Doner kebab

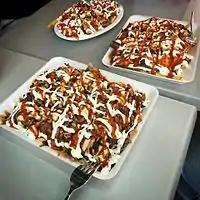
Halal snack packs in Sydney, Australia

In Finland, doner kebabs gained popularity after the 90s, when Turkish and other Middle-Eastern immigrants started to arrive in the country in considerable numbers, opening restaurants and importing their traditional dishes. Kebabs are generally seen as fast food, often served by late-night pizzerias.